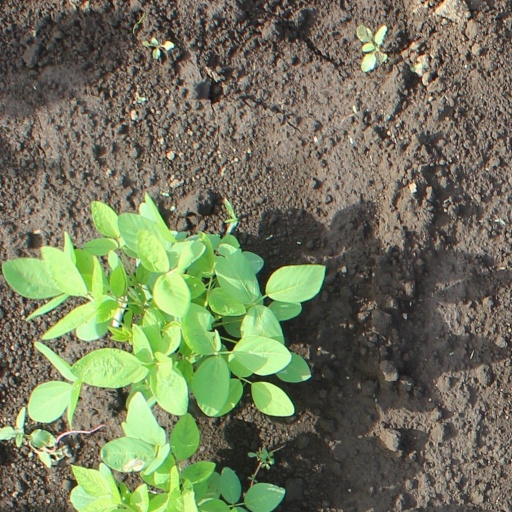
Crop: soybean